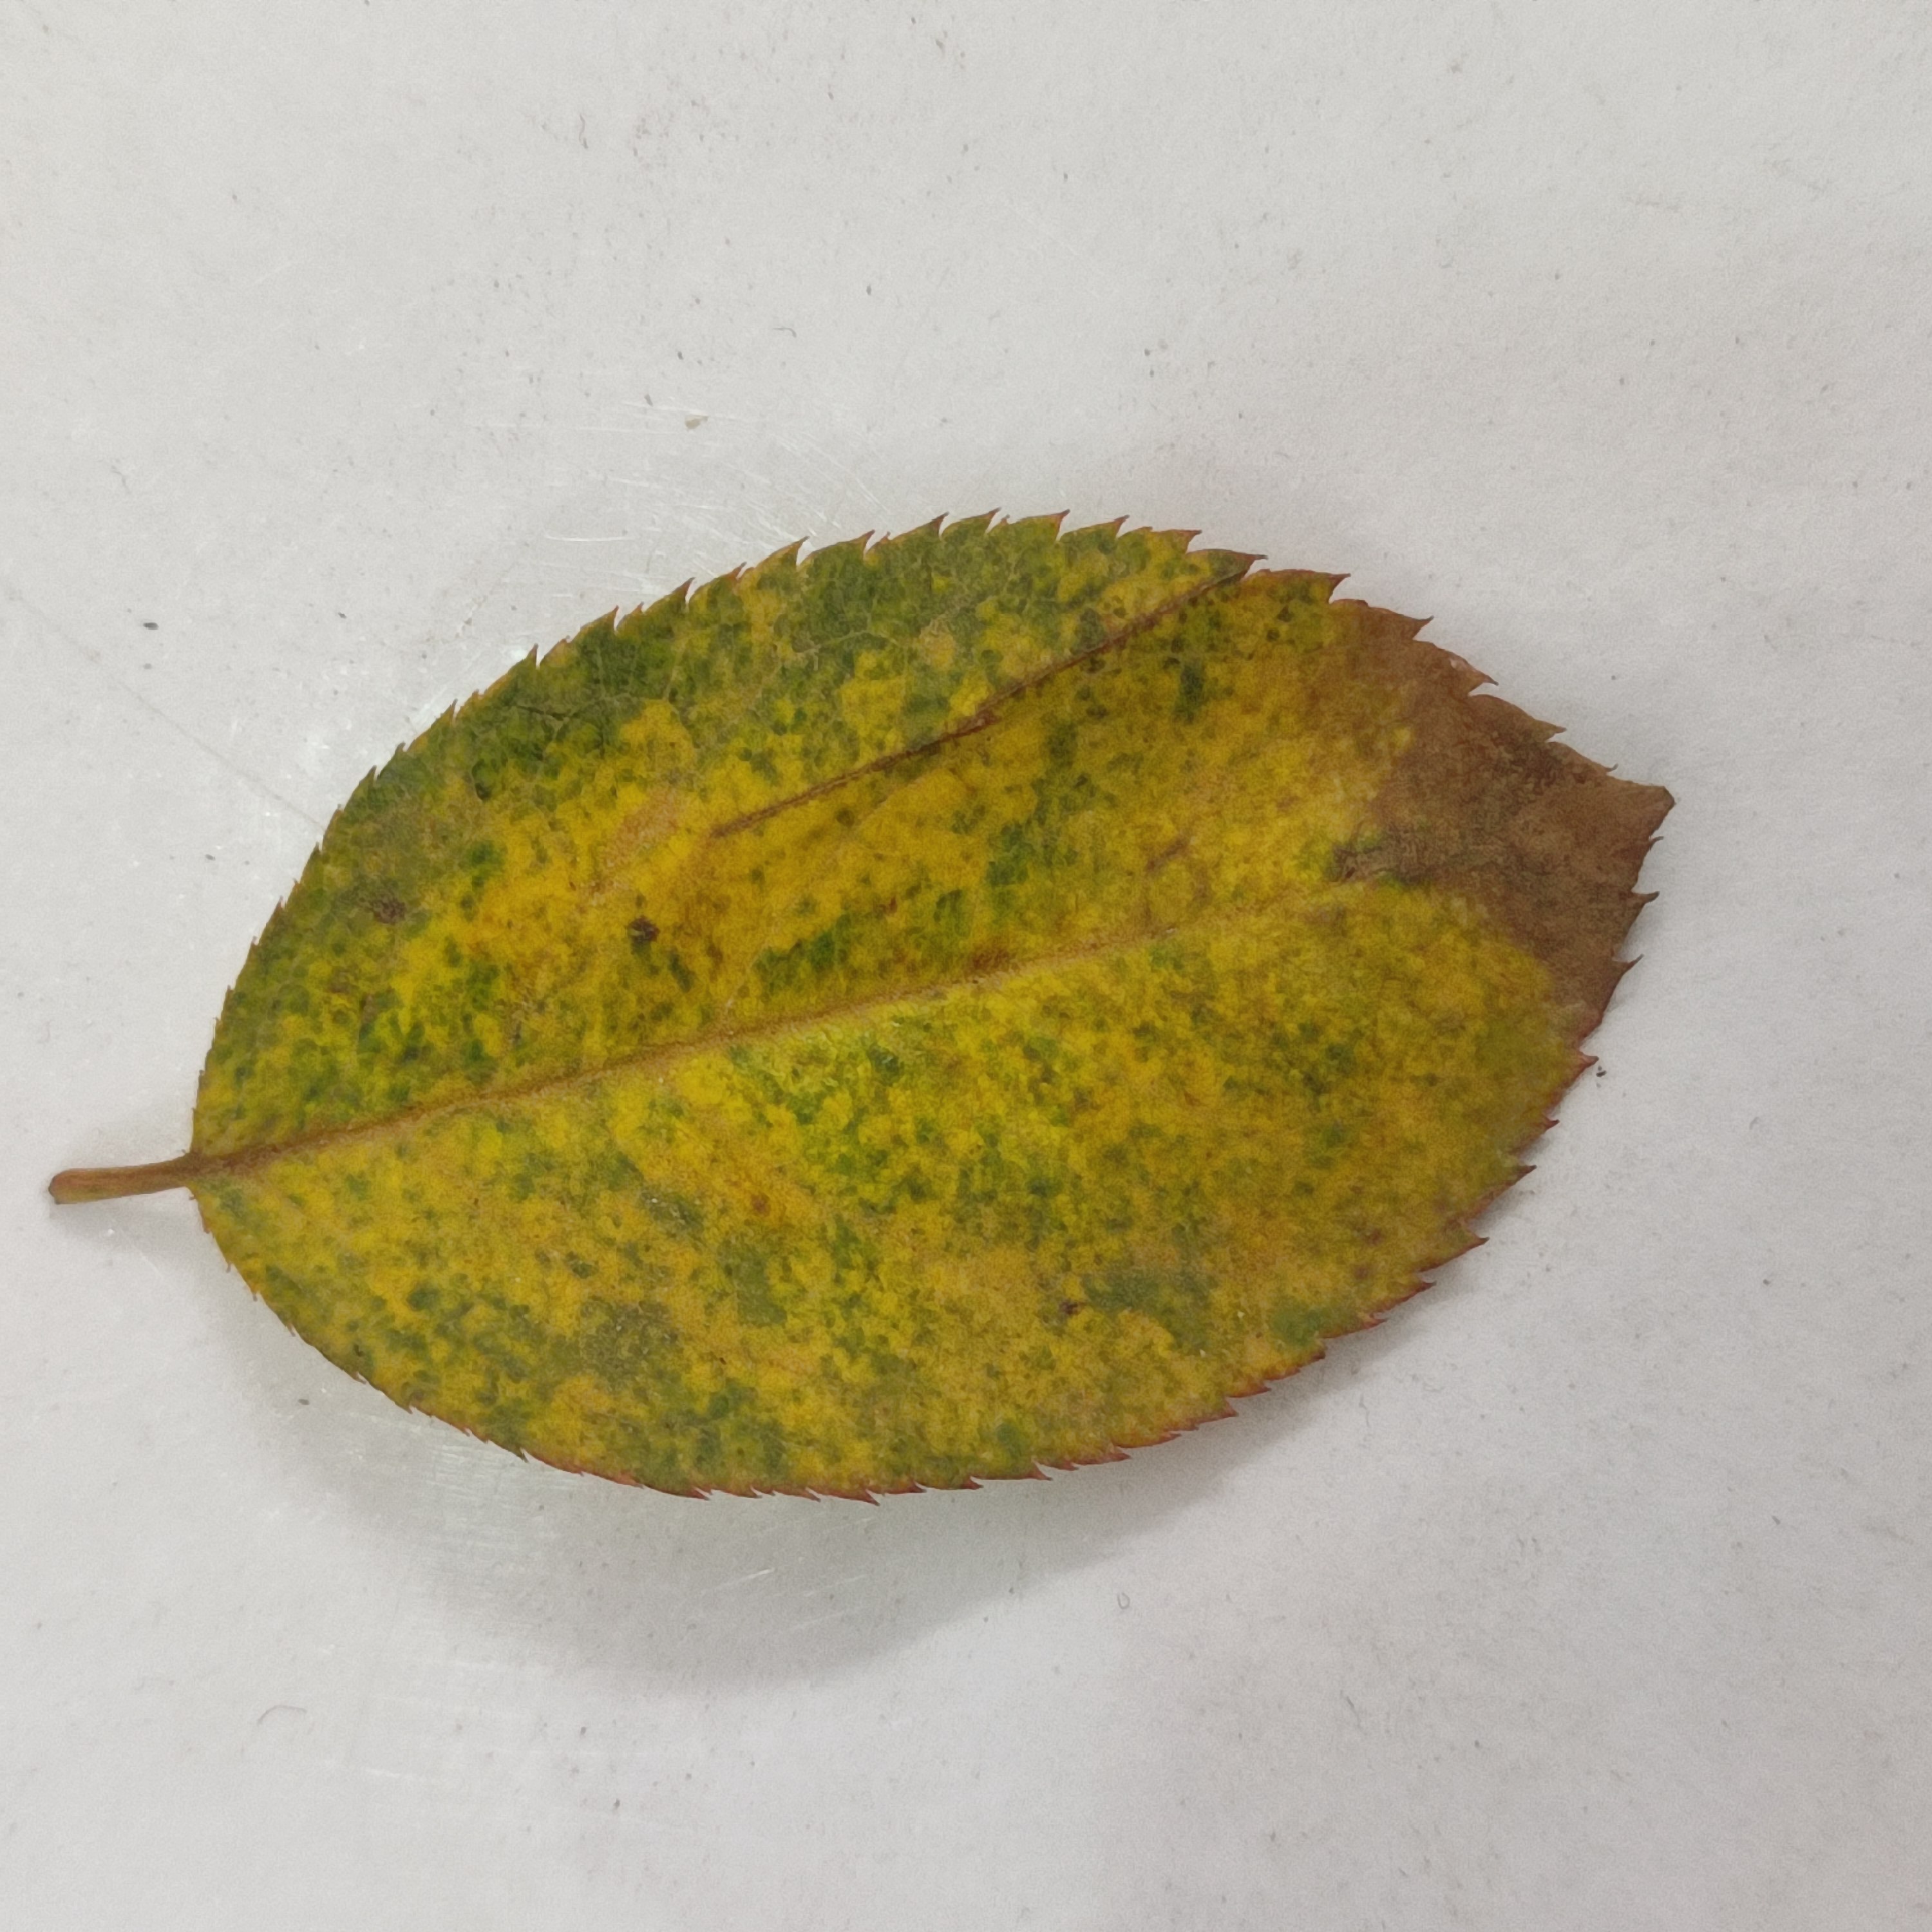
Label: Black Spot